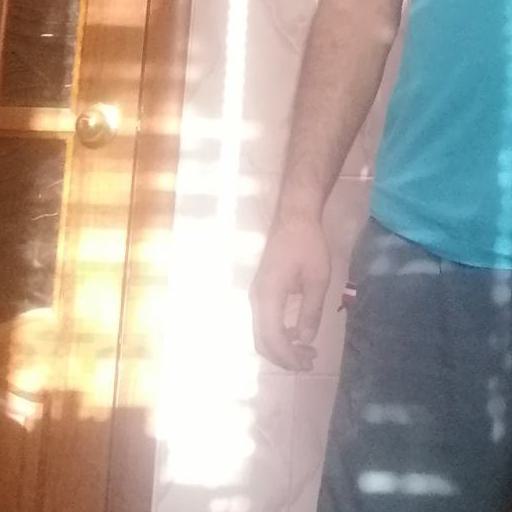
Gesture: no_gesture